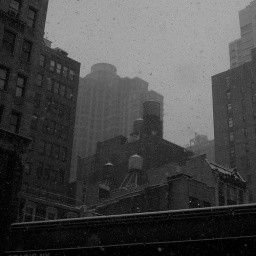
snowmageddon part III or IV, water towers in the background #walkingtoworktoday